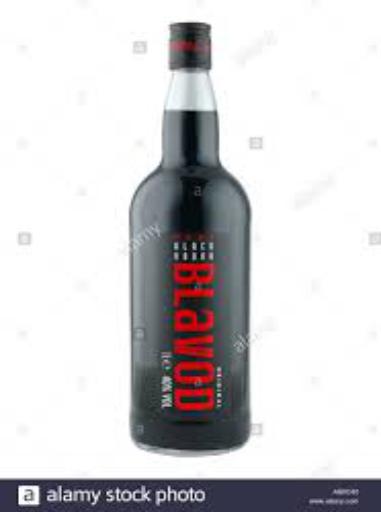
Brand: Blavod
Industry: Food